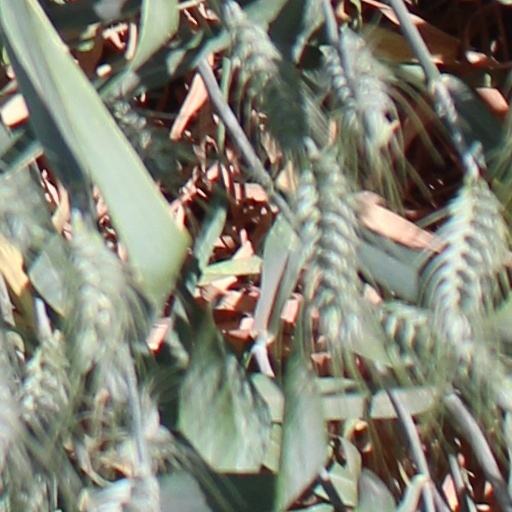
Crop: wheat